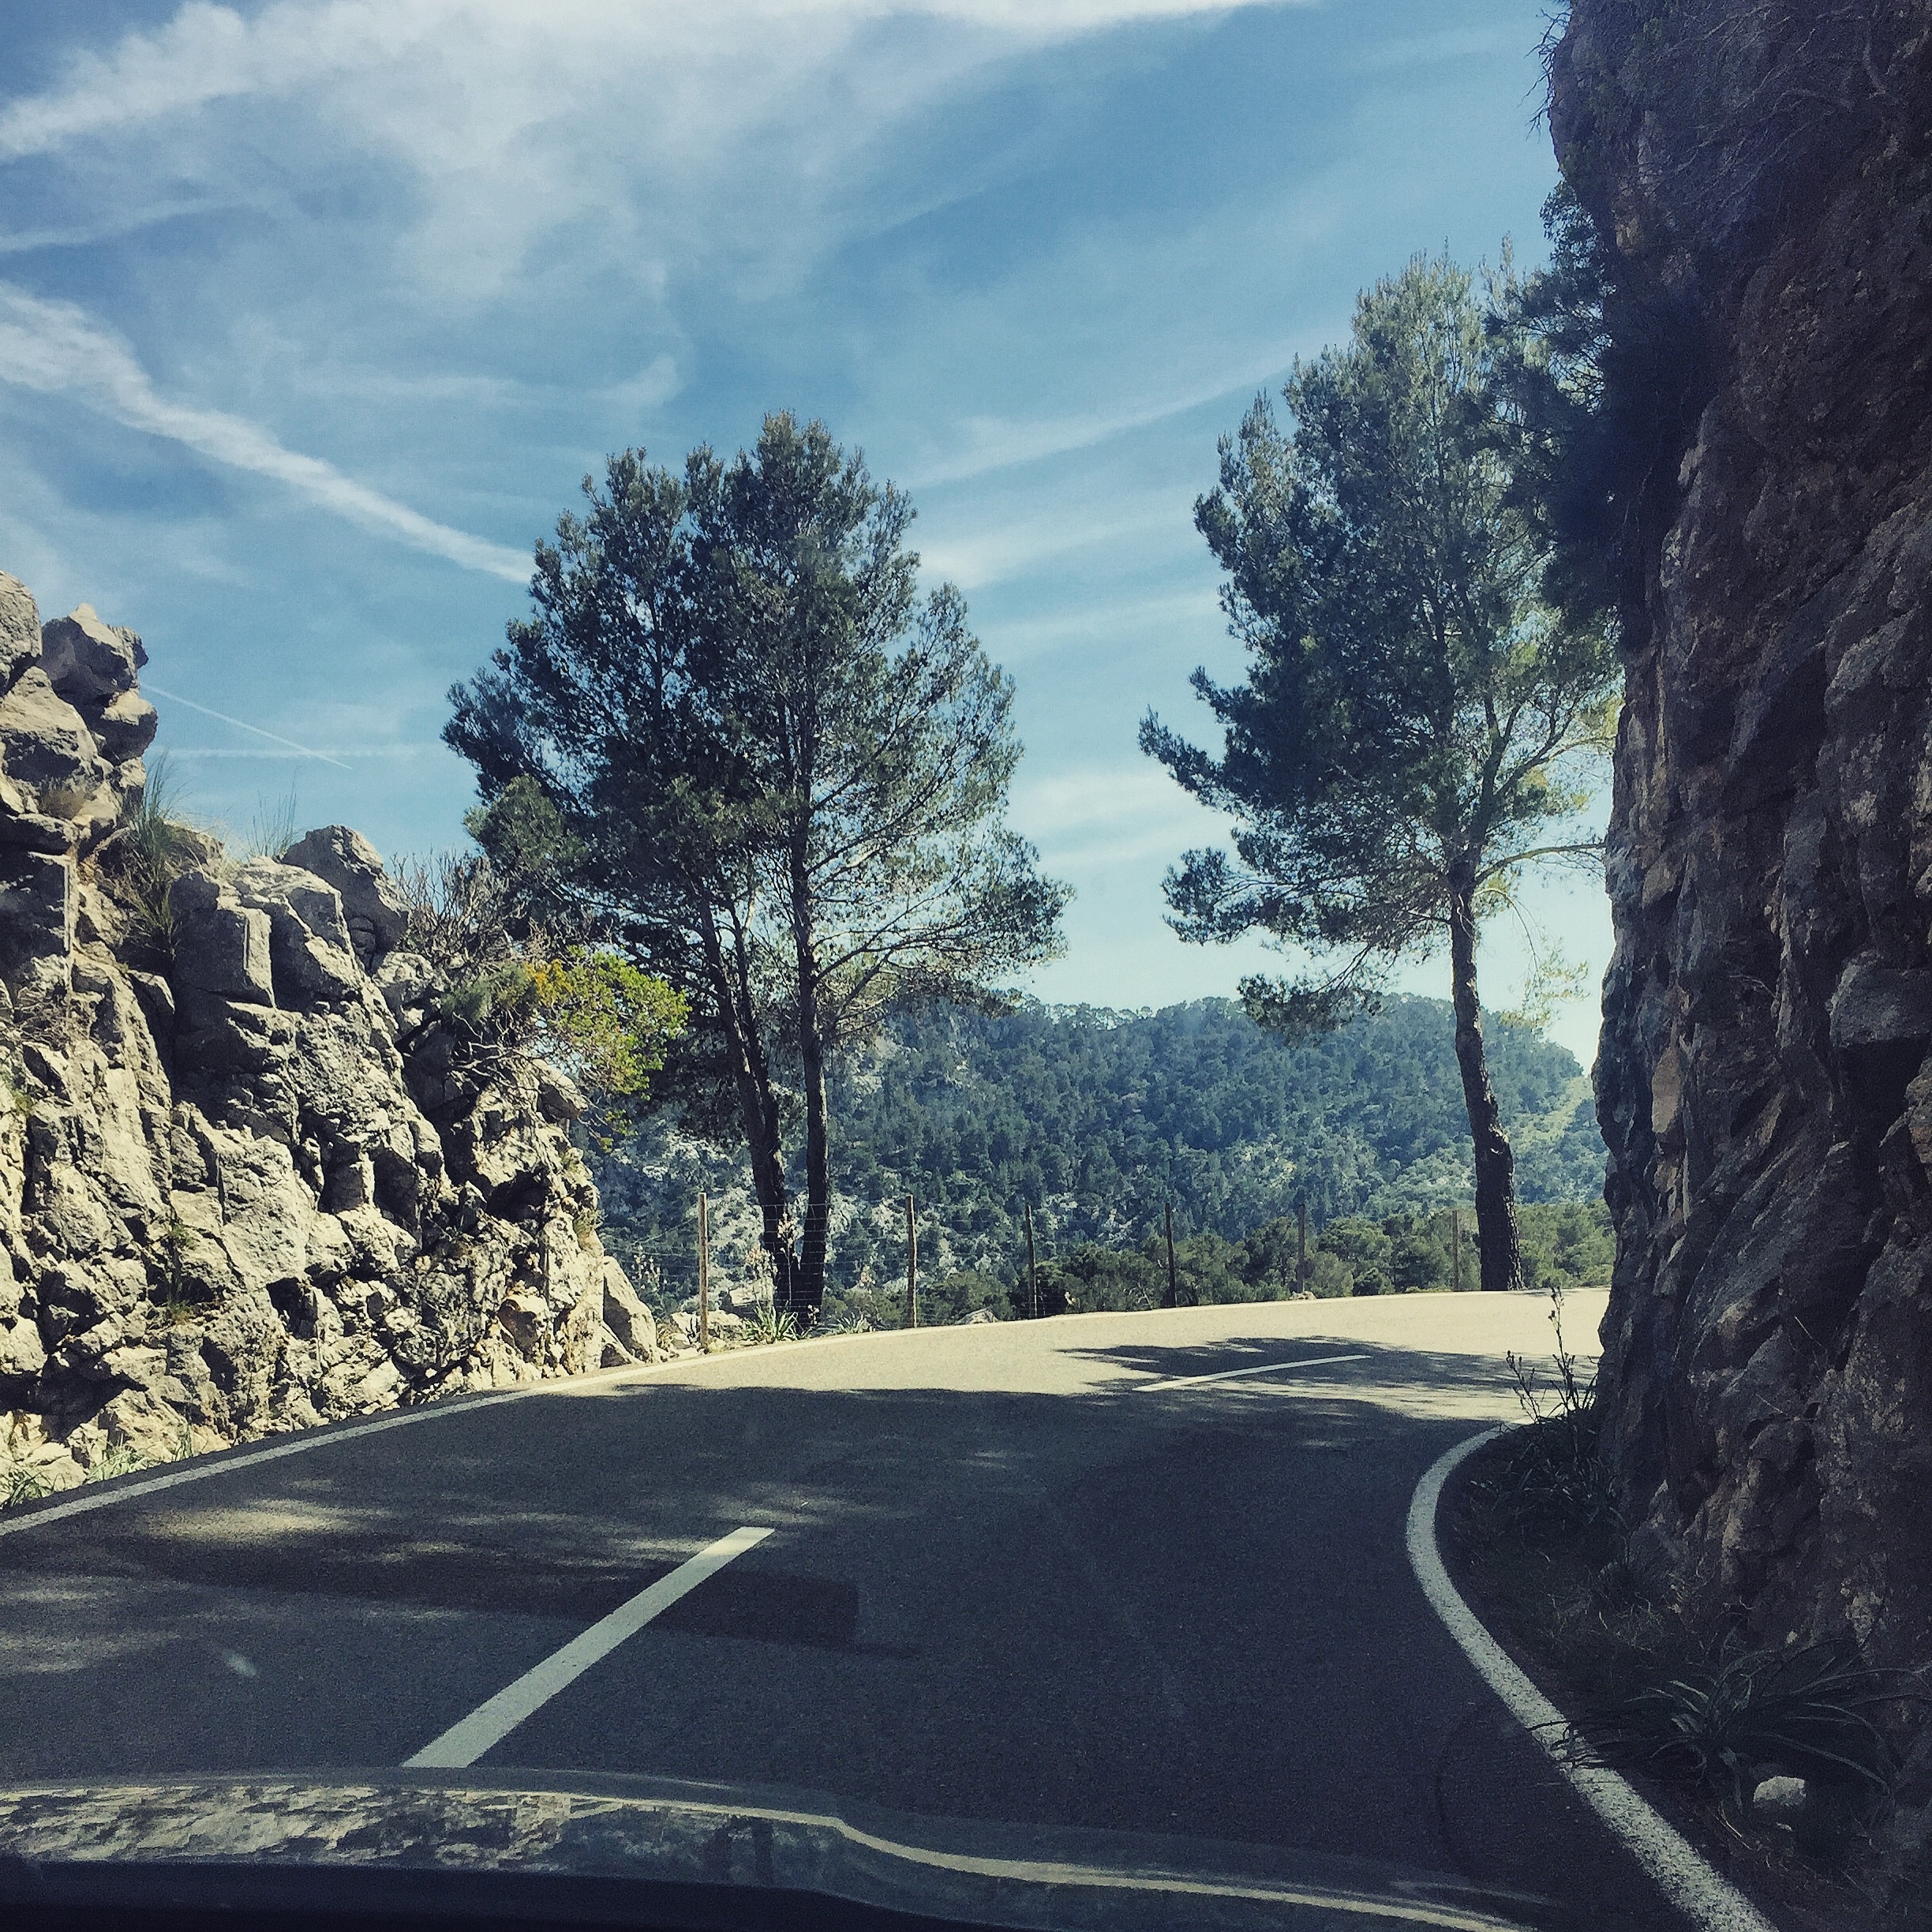
landscape, tree, nature, wilderness, mountain, snow, cloud, sky, road, morning, hill, valley, mountain range, road trip, infrastructure, rural area, woody plant, mountainous landforms